Marshall Rogers

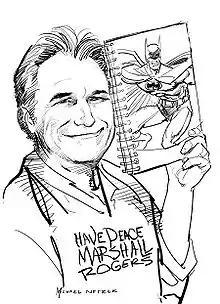
Marshall Rogers portrait by Michael Netzer

Some of his first comic-book work appeared in the black-and-white magazine "The Deadly Hands of Kung Fu", where he worked with writer Chris Claremont on a story featuring the "Iron Fist" supporting characters Misty Knight and Colleen Wing as the Daughters of the Dragon. He eschewed the grey wash that was used in other black-and-white comics stories in favor of applying screentone.